Mosque of Sultan al-Muayyad

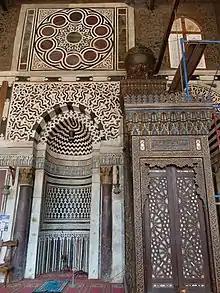

The mihrab and minbar are both decorated in a typical period style. The minbar is decorated with finely carved wooden doors and panels, and above the minbar is a large rosette of polychrome marble. This is particularly unique because this style is usually used on a floor, rather than upon a wall.